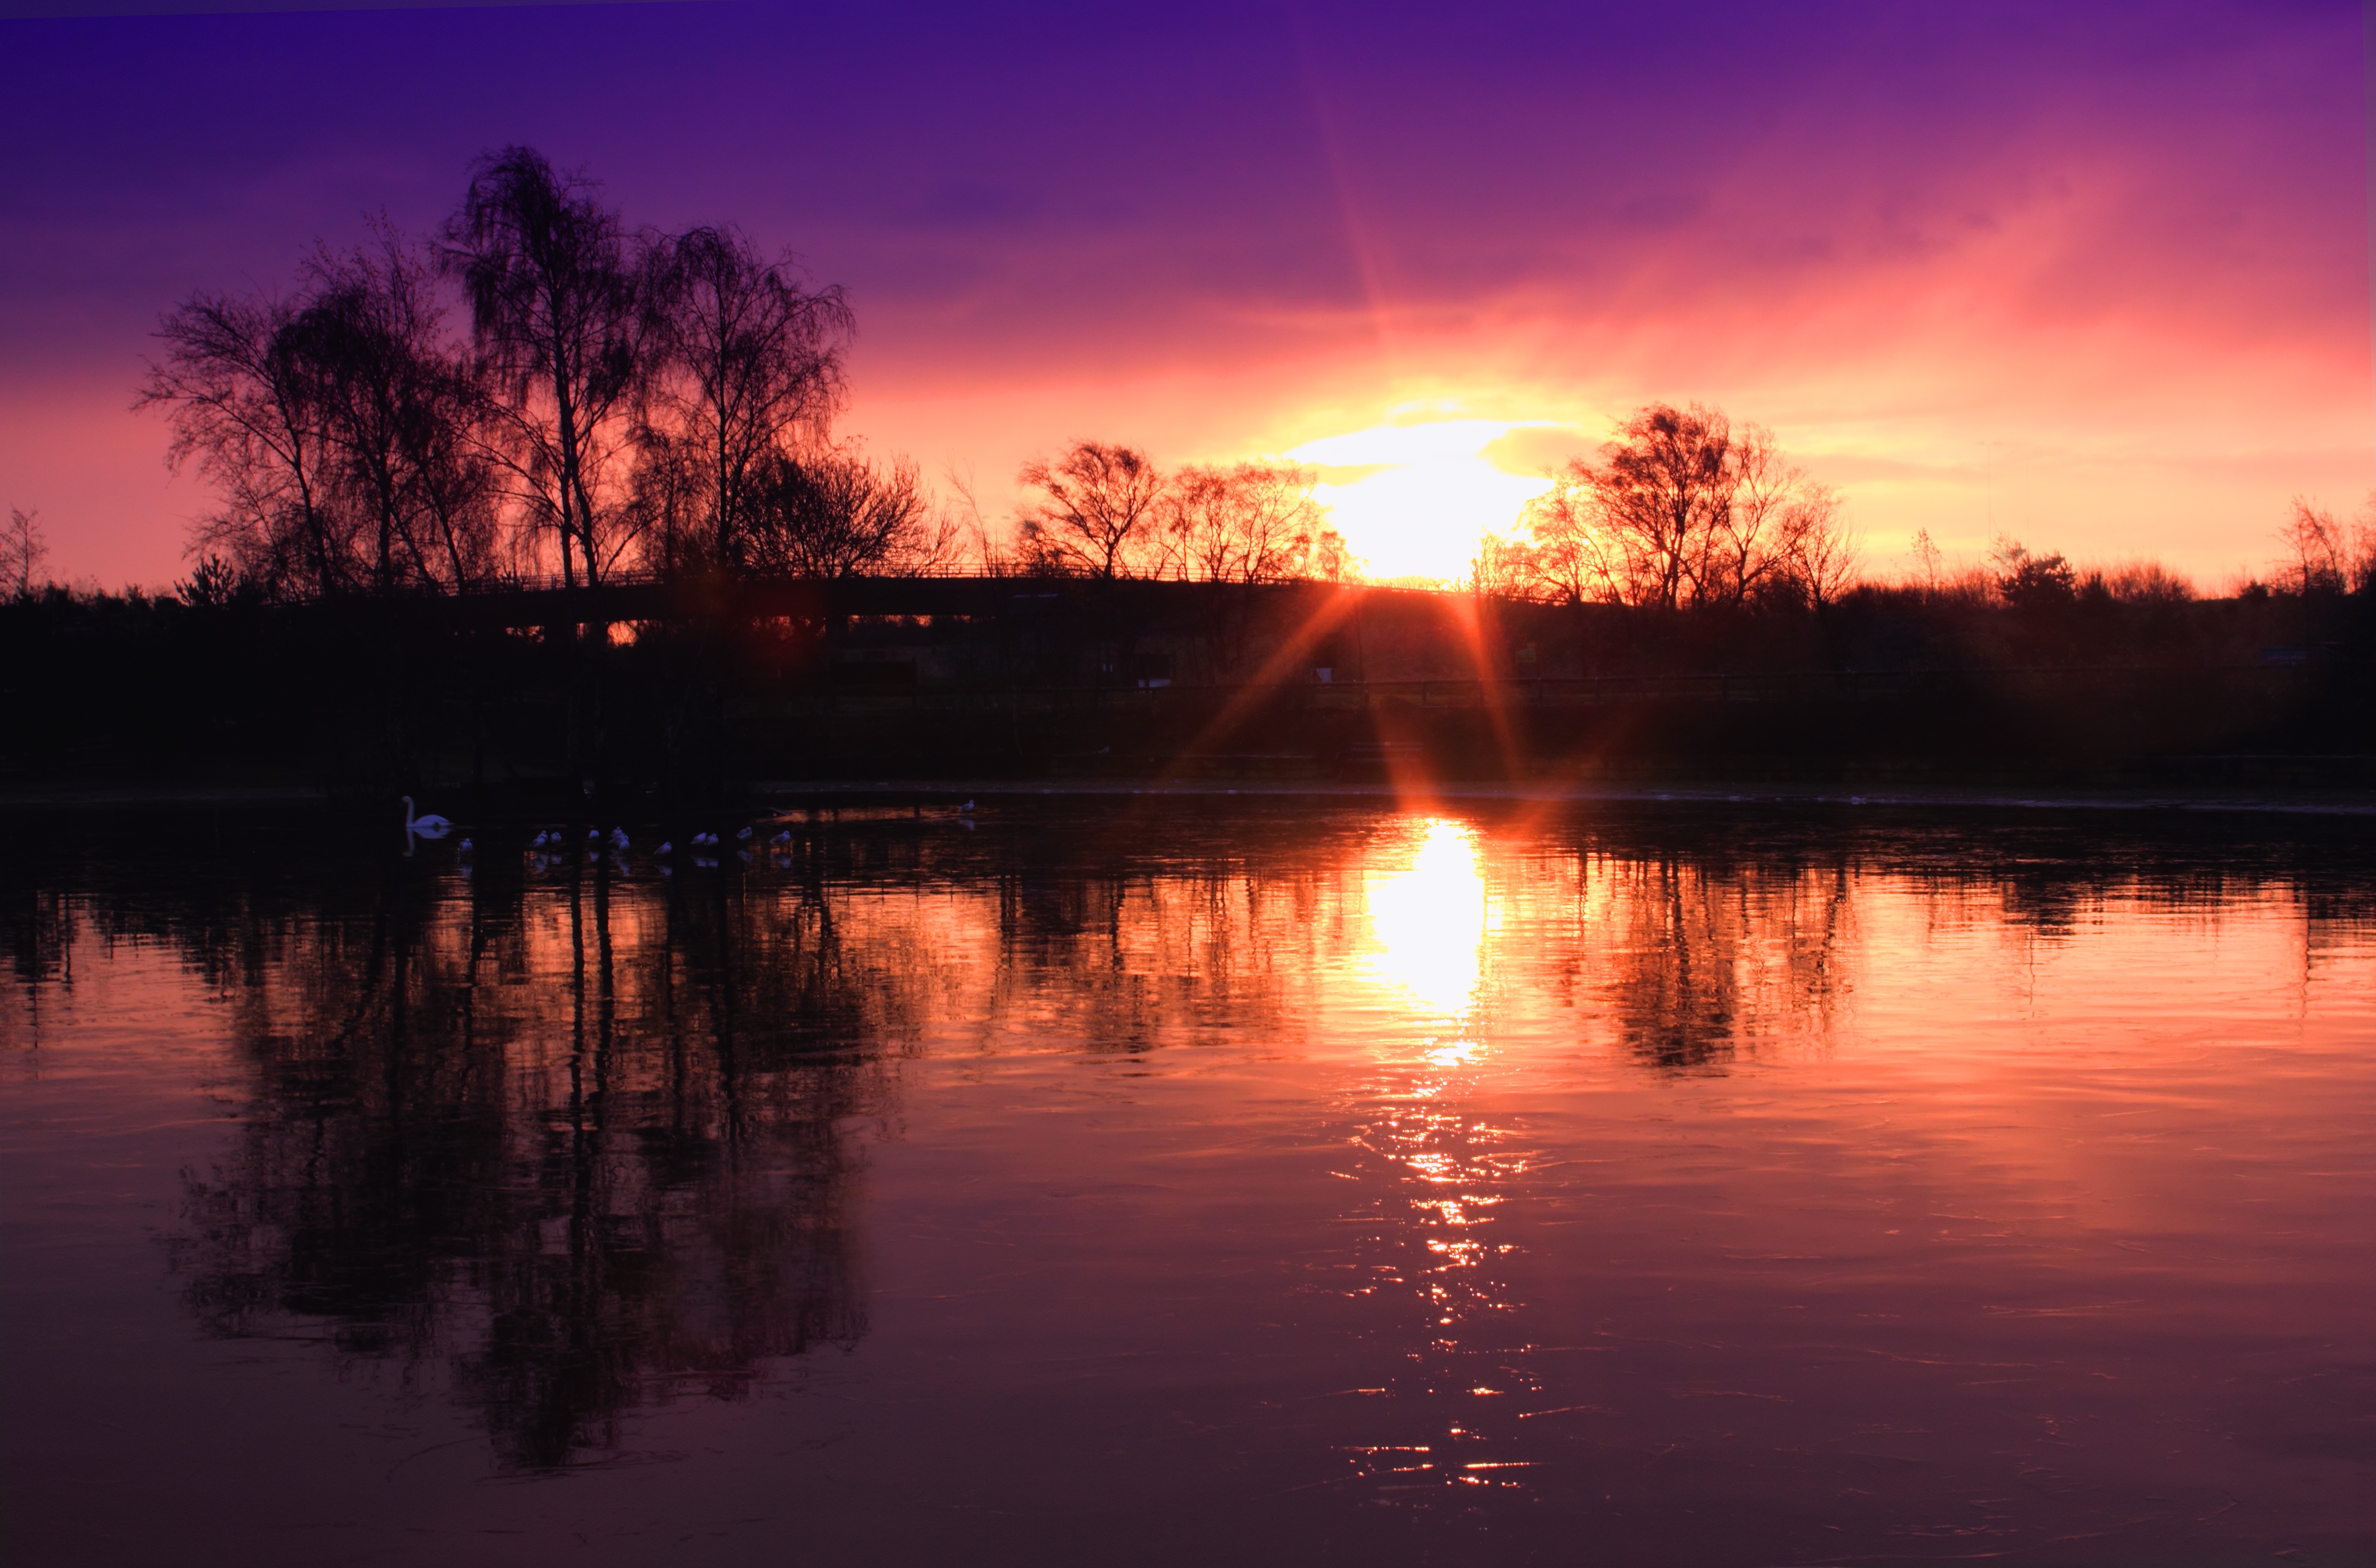
landscape, tree, water, nature, outdoor, horizon, silhouette, light, cloud, sky, sun, sunrise, sunset, sunlight, morning, lake, view, dawn, summer, travel, dusk, evening, orange, spring, reflection, tranquil, scenic, color, natural, scenery, season, bright, afterglow, atmospheric phenomenon